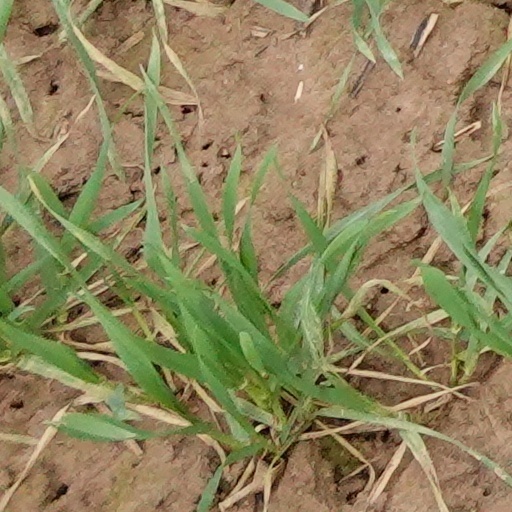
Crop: wheat